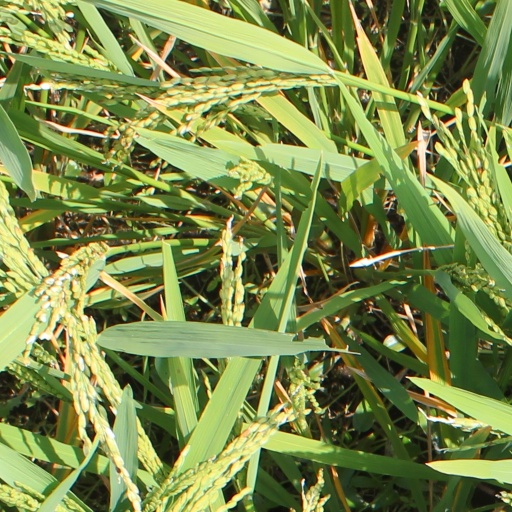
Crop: rice